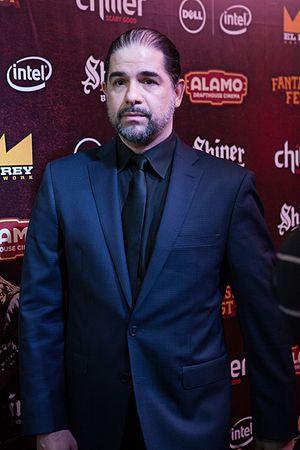
S. Craig Zahler, né le 23 janvier 1973 à Miami, est un romancier, novelliste, réalisateur, scénariste, directeur de la photographie, compositeur et musicien américain.